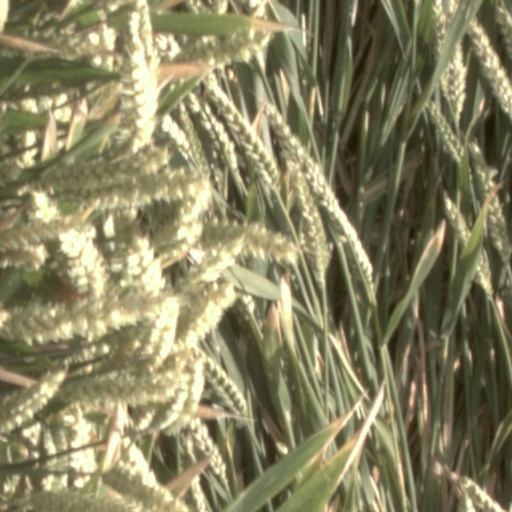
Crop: wheat